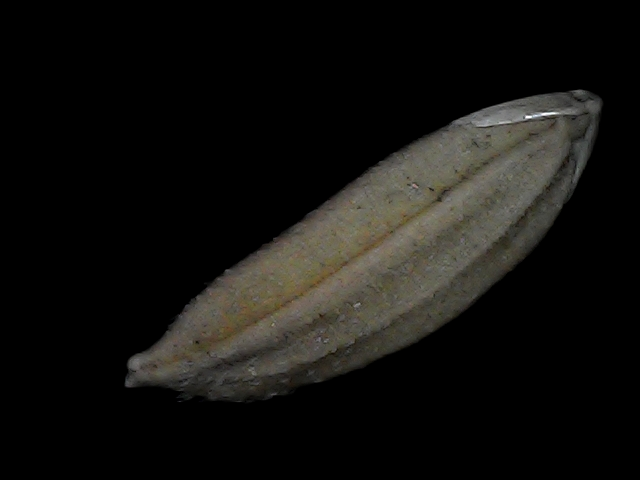
Rice variety: Bd72